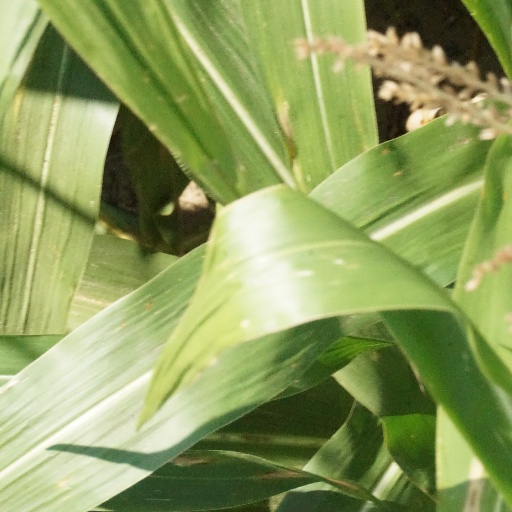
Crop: maize; corn